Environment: real
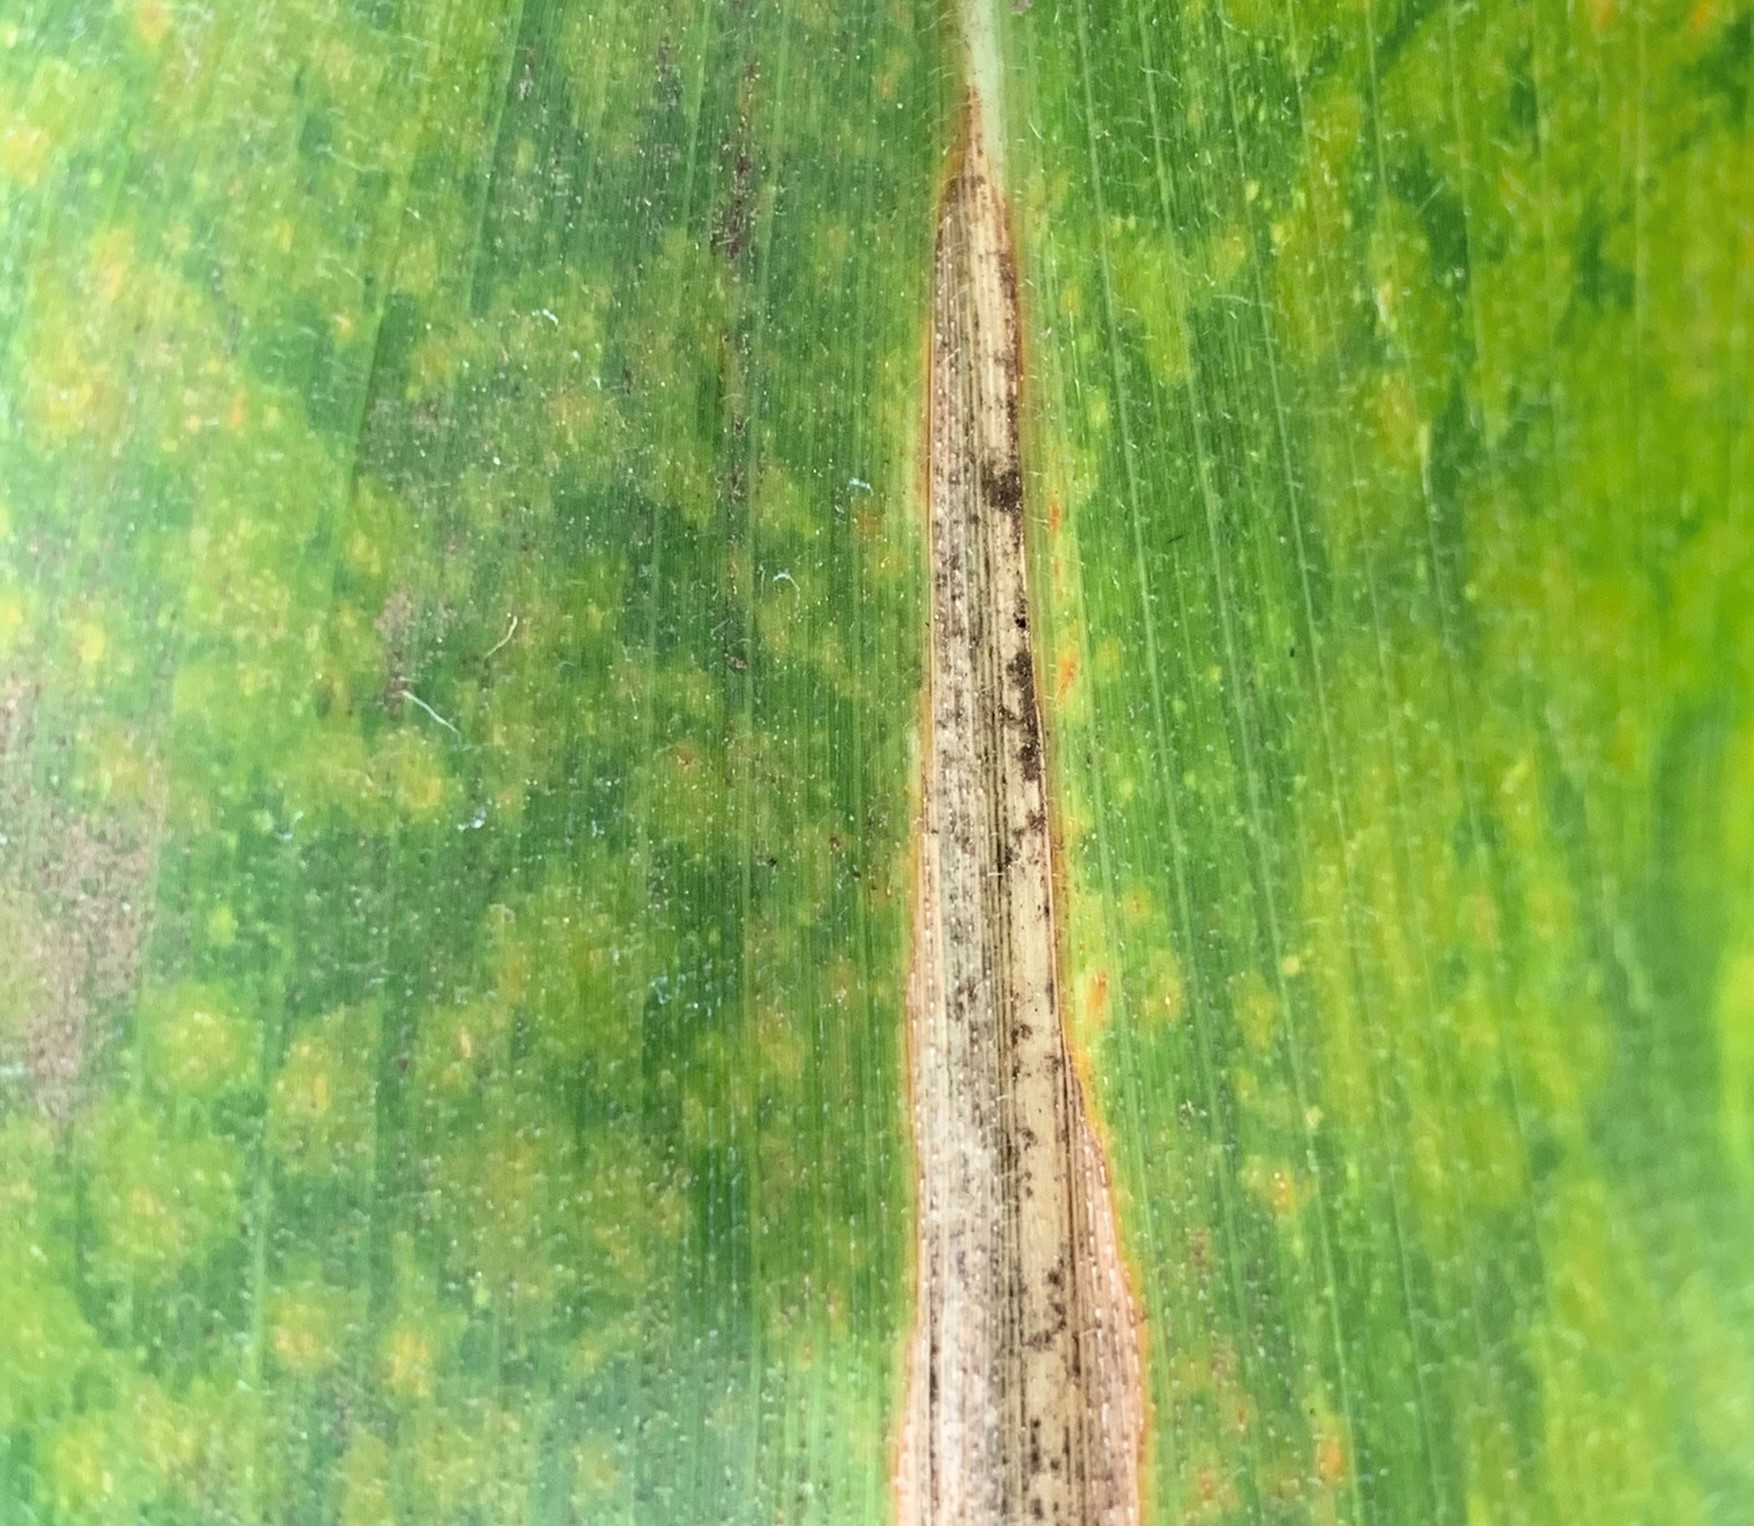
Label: lethal_necrosis